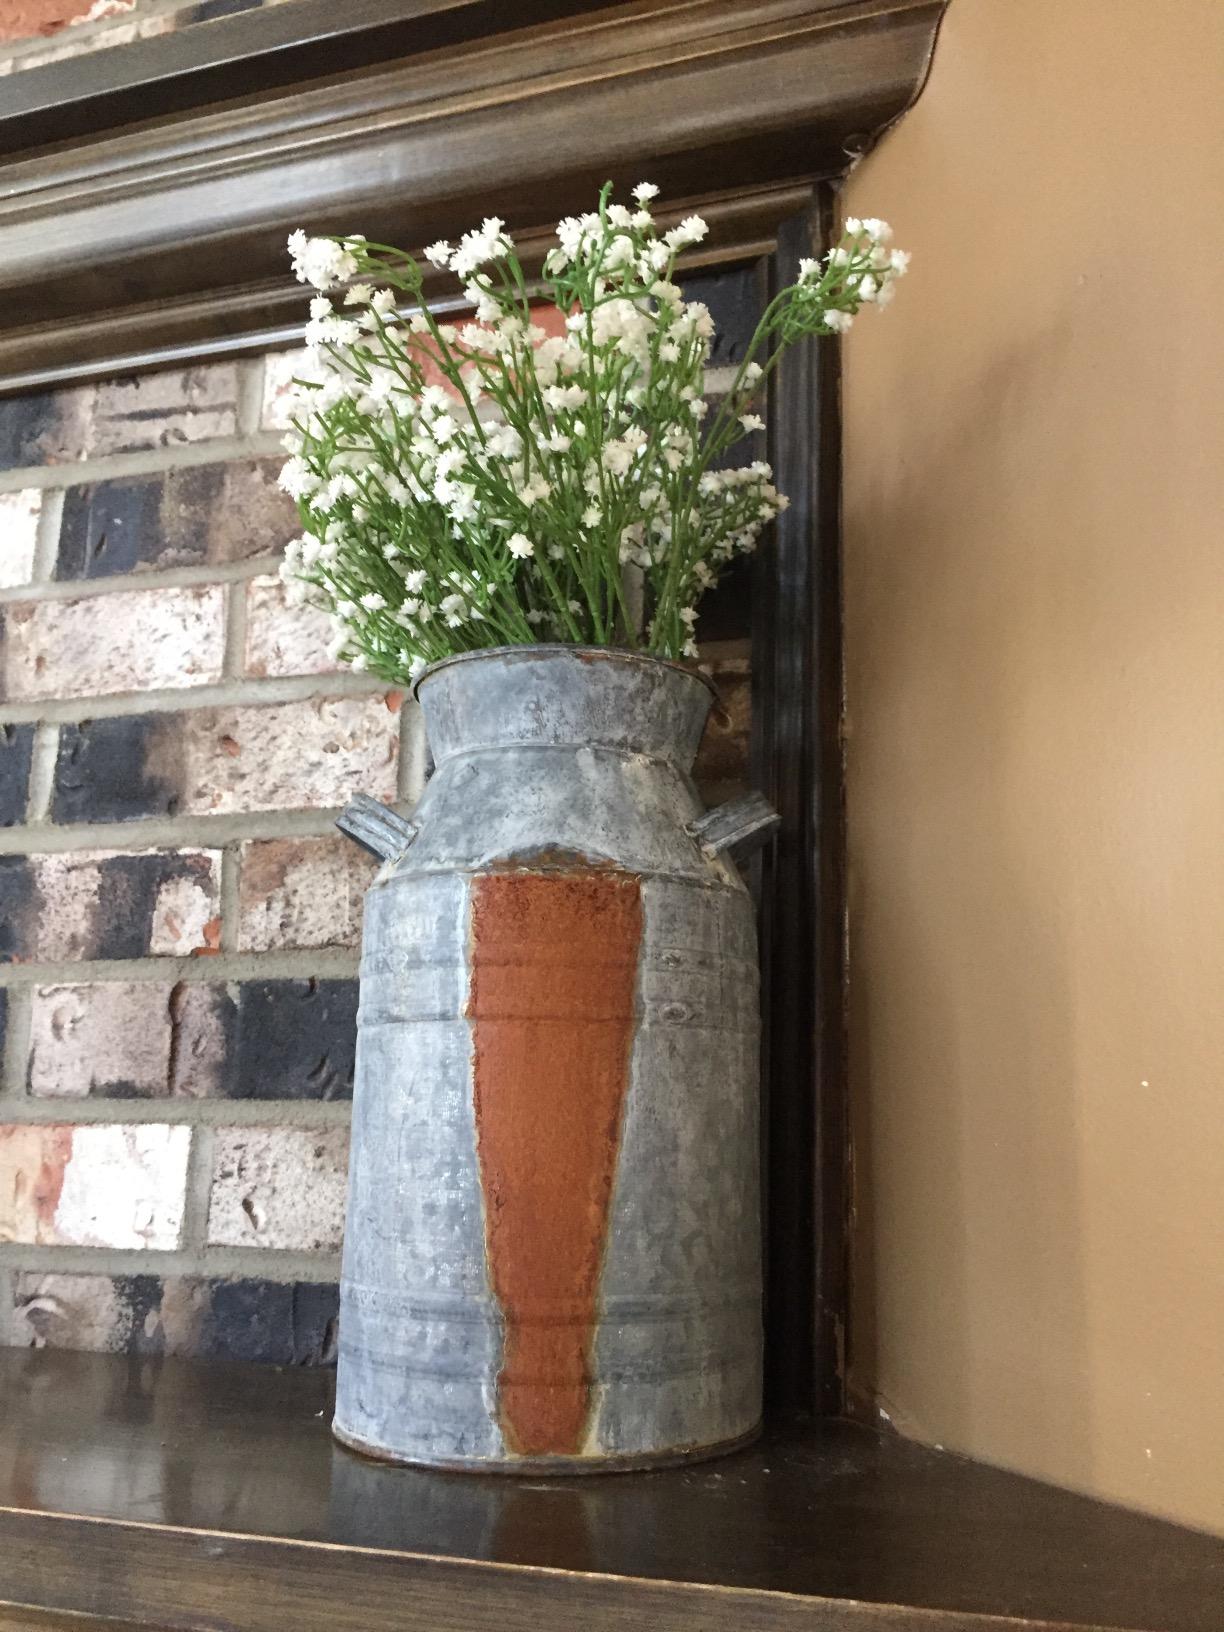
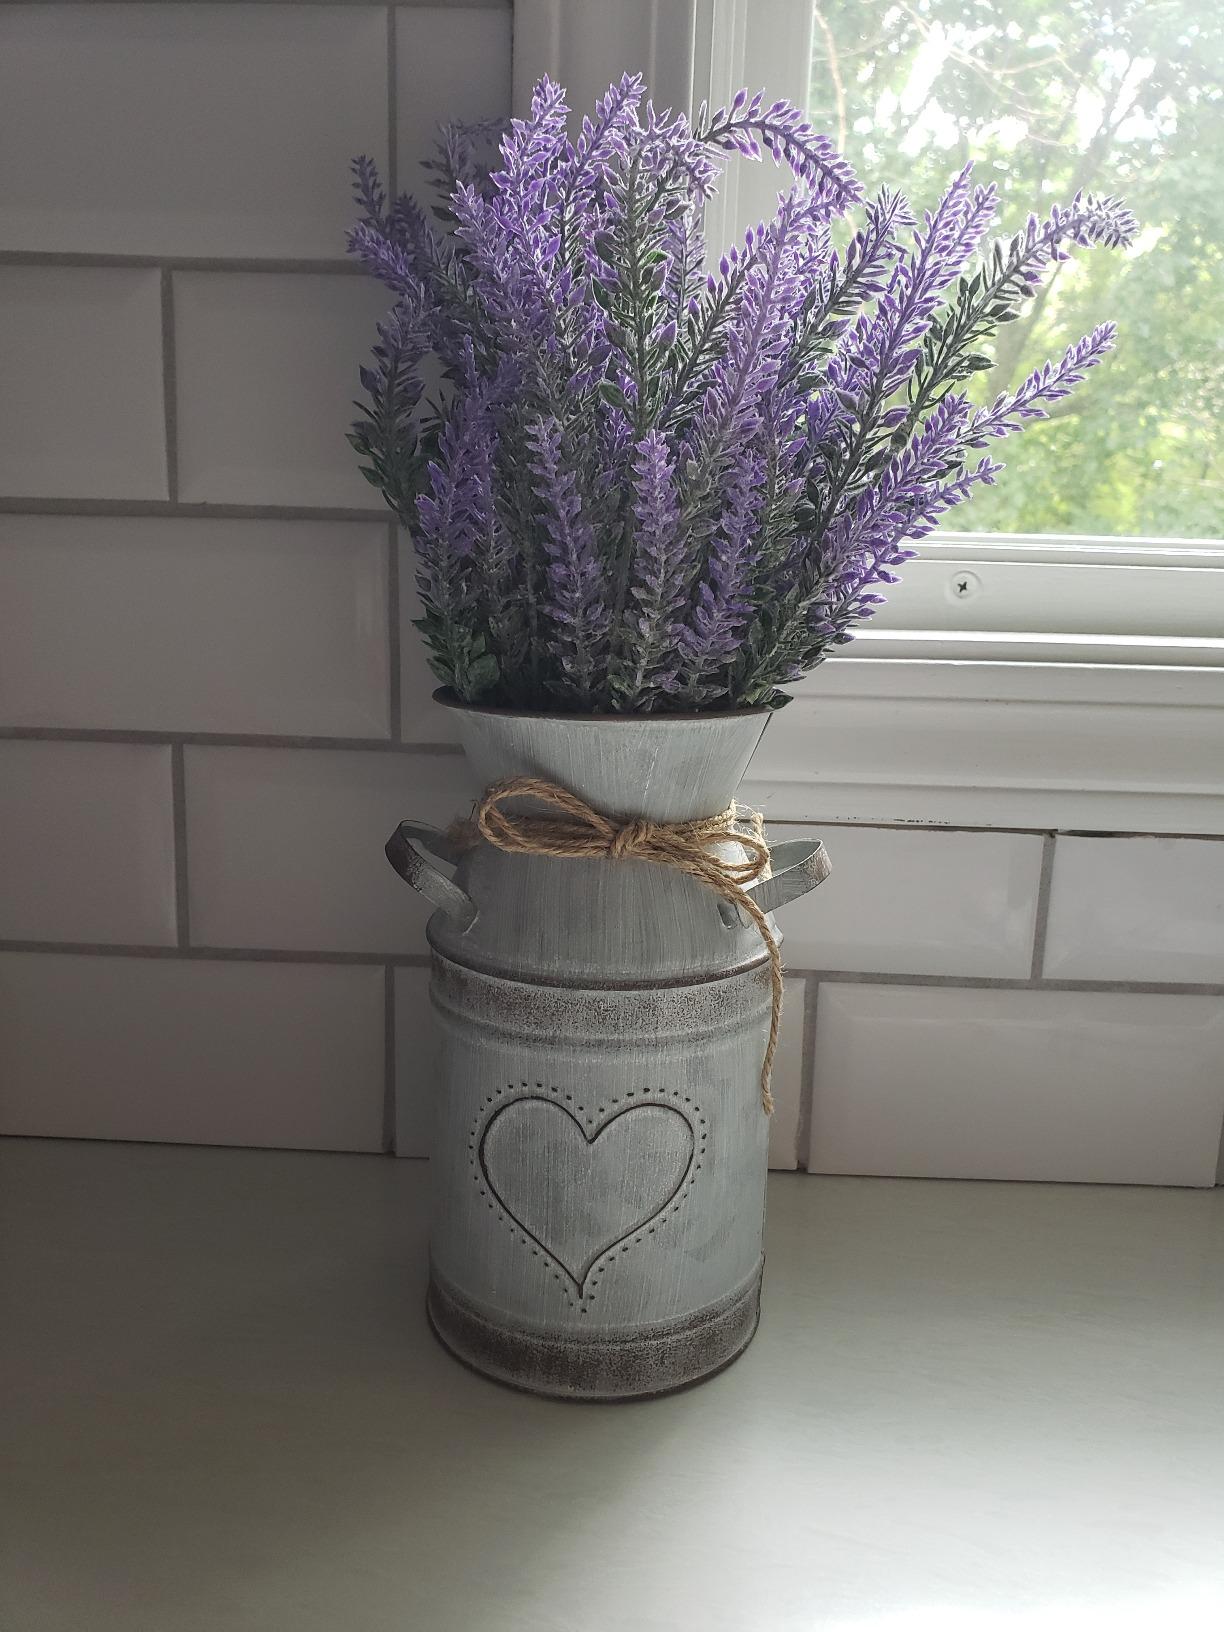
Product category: vase
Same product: no